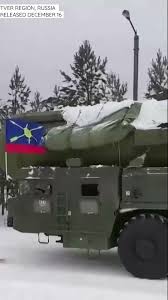
Label: Rs-24